Alexis Soyer

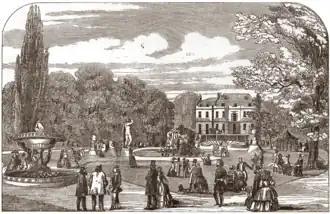
Exterior drawing of neo-classical house and gardens, with members of the public walking in it

In 1850 Soyer resigned from the Reform Club. He was invited to tender for the catering at the Great Exhibition being planned for the following year, but he found the brief too restrictive. Instead he took a lease of Gore House, Kensington, opposite the site of the exhibition, and there he created the Gastronomic Symposium of All Nations. It was not only a restaurant but, in Ray's words, "a place of magical entertainment, the gardens being filled with fountains, statues, and replicas of the seven wonders of the world, and offering much else, including fireworks, music for dancing, and other noisy frolics". The Symposium was well attended, but Soyer was not as good a businessman as he was a chef and had aimed at the wrong public. When he left the Reform a friend there had recommended him to set himself up in an exclusive establishment, catering to an elite clientele. Instead, his customers at Gore House were mostly from lower down the social scale, and noise and drunken behaviour caused the local magistrates to withdraw Soyer's licence, forcing him to close the Symposium with a loss of £7,000.